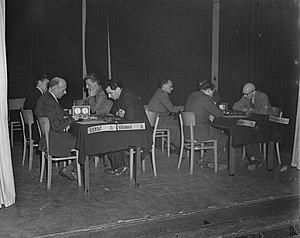
Abel Verse, né le 4 septembre 1905 à Meudon et décédé le 24 juin 1994 à Lyon, était un joueur de dames français.